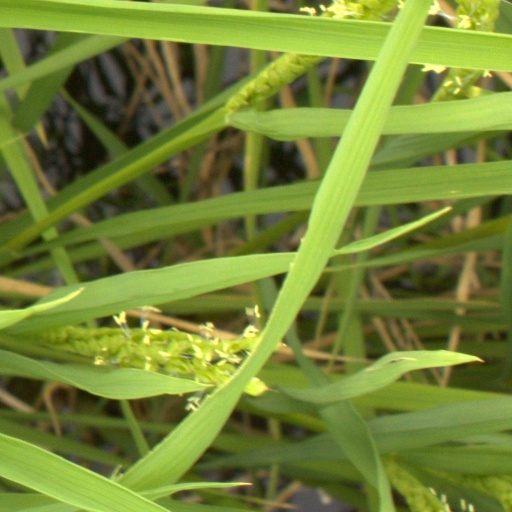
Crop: rice